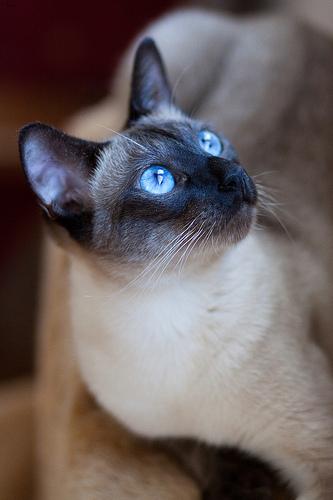
Breed: Siamese